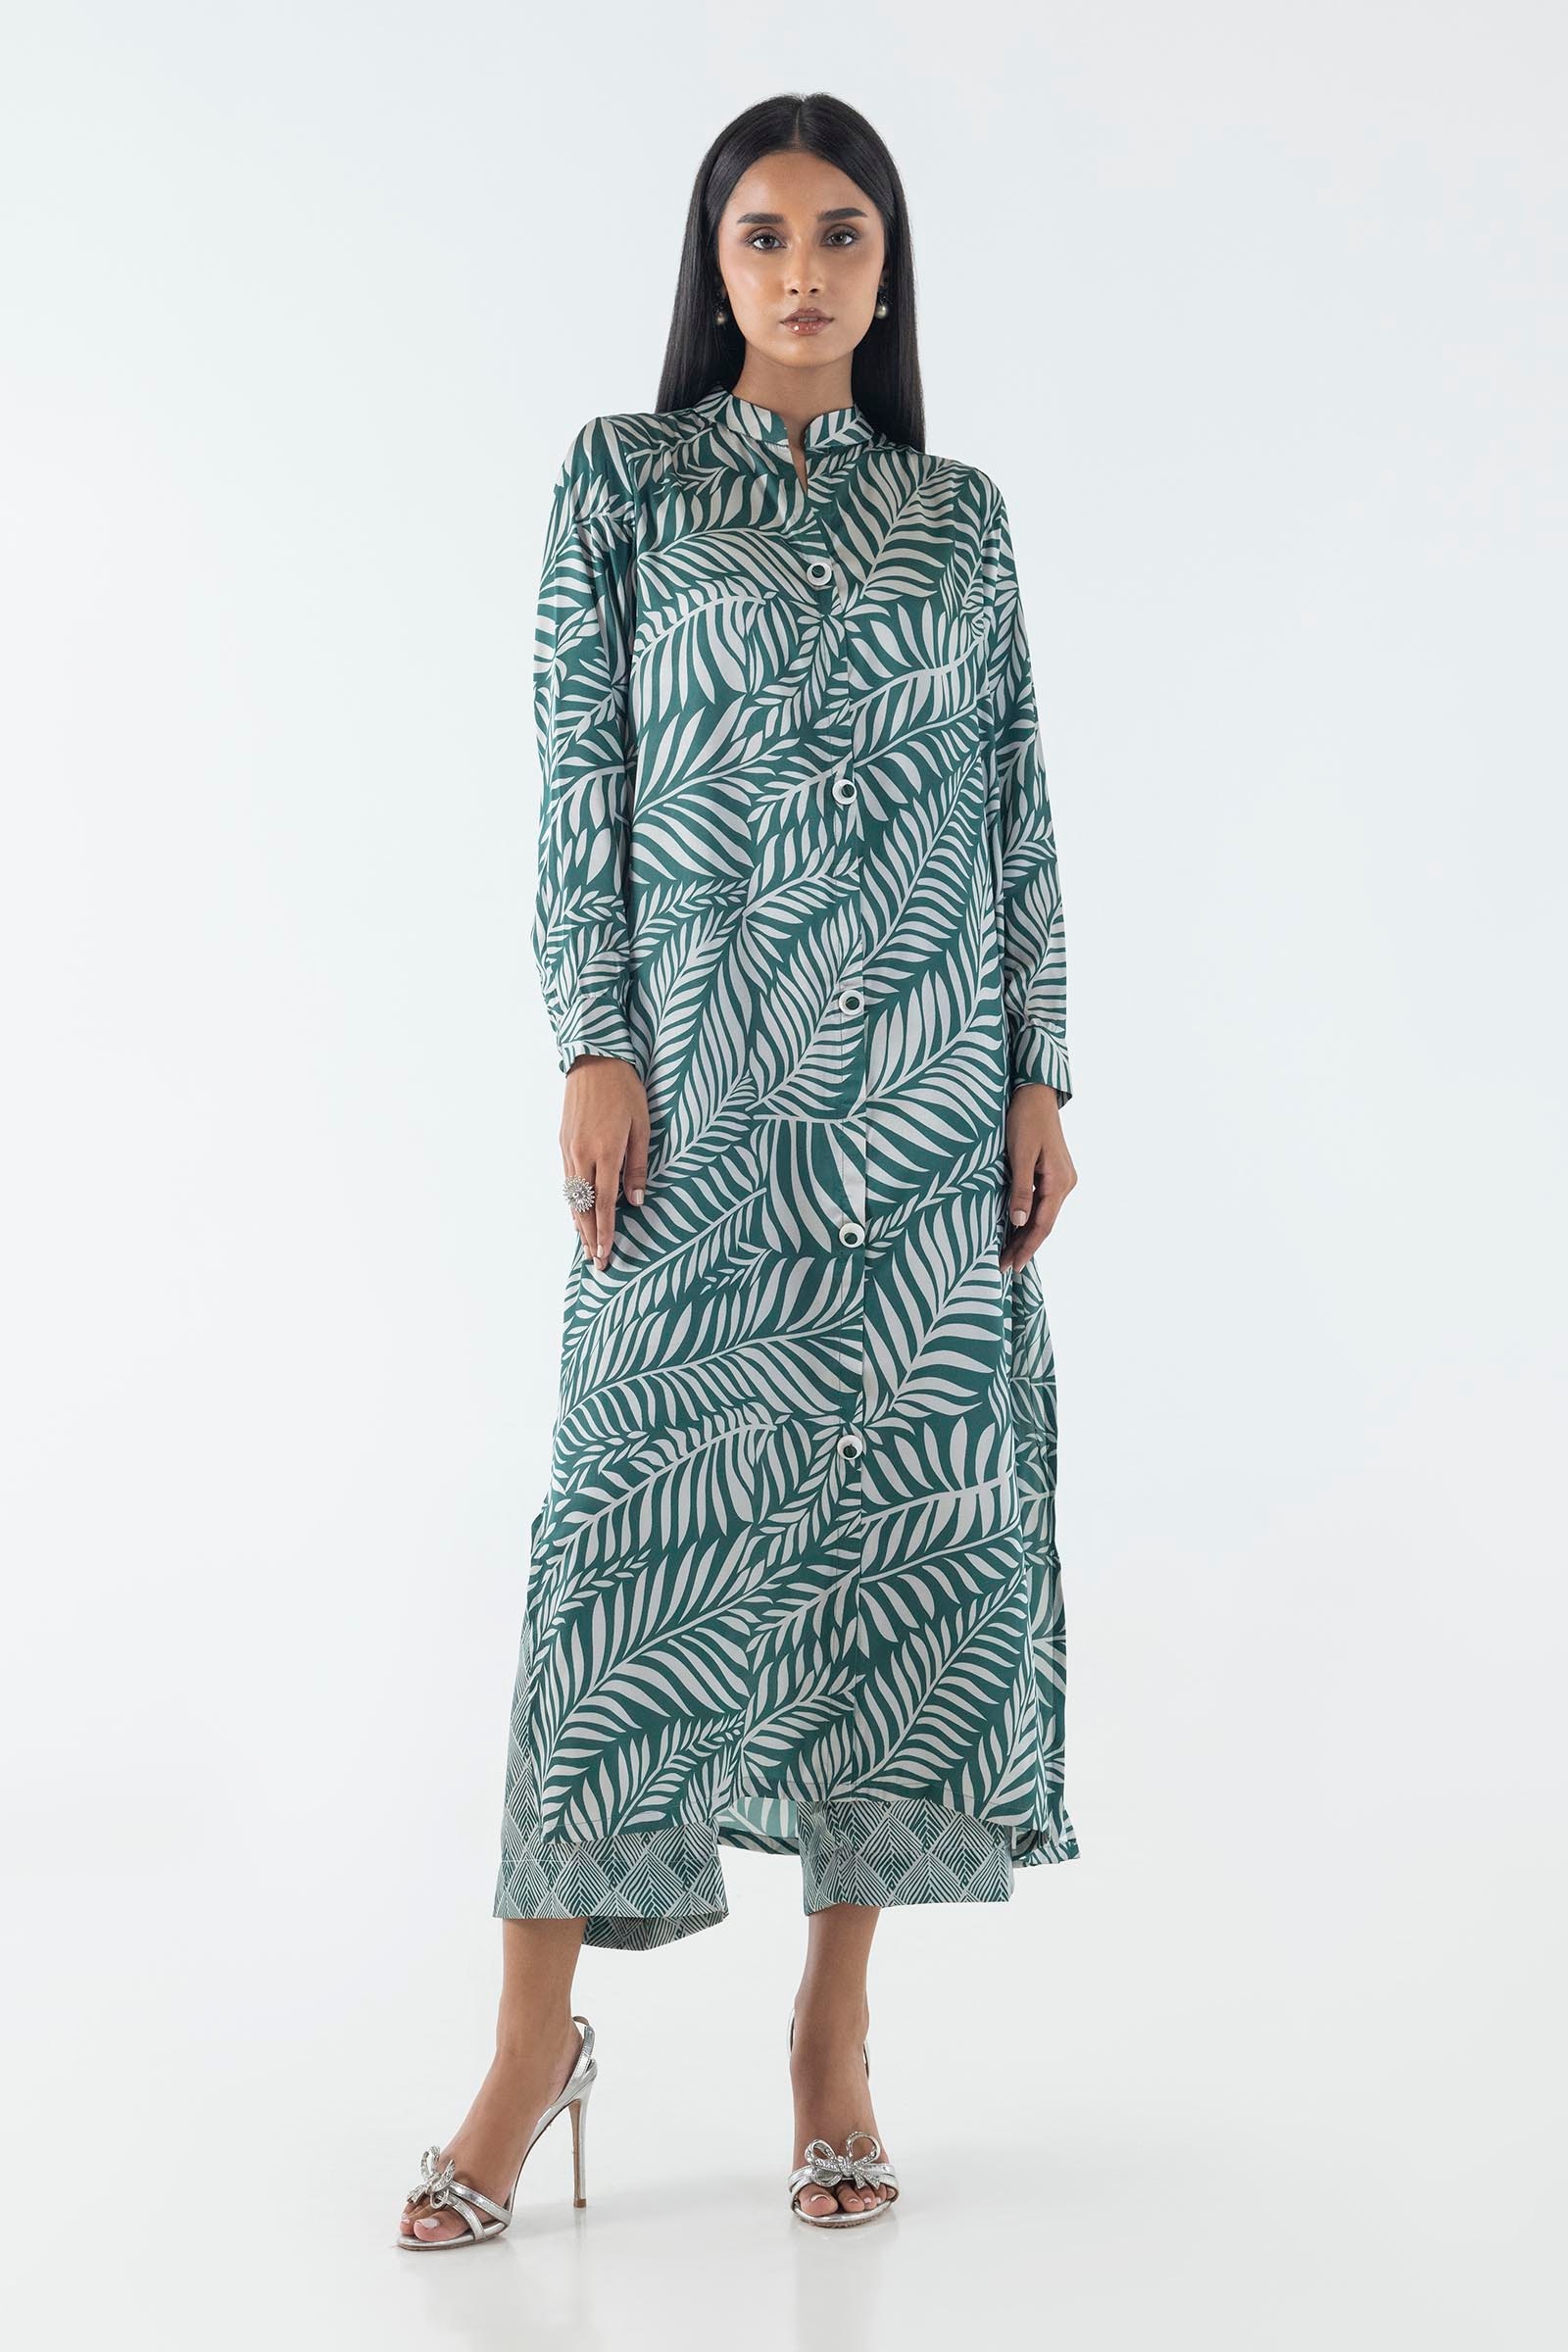
green leaf print long sleeve kurta